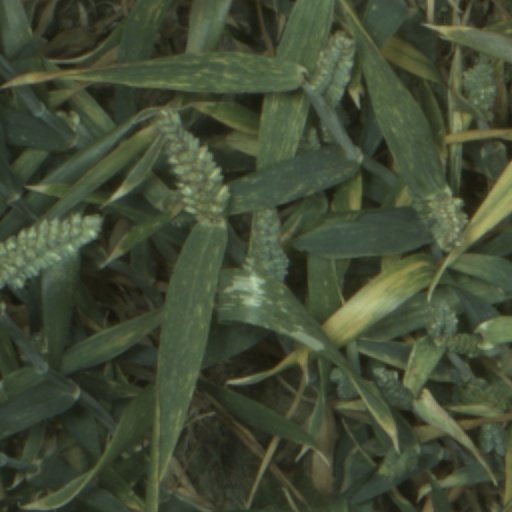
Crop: wheat